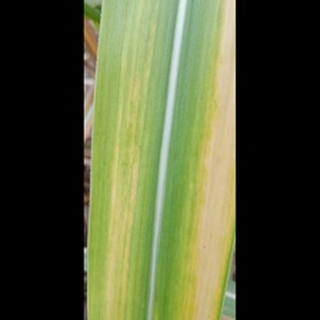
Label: sugarcane_yellow_leaf_disease